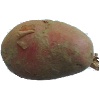
Label: red_potato